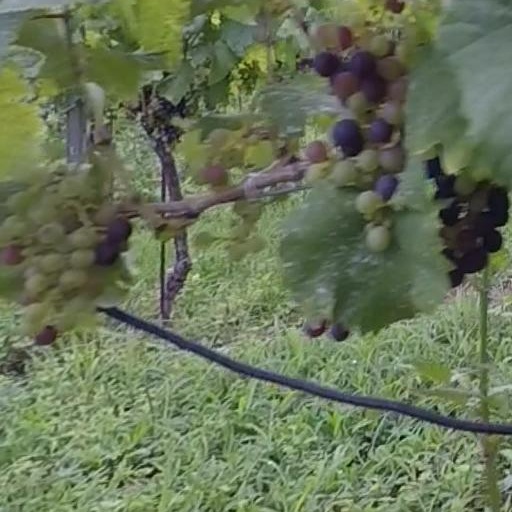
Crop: grape